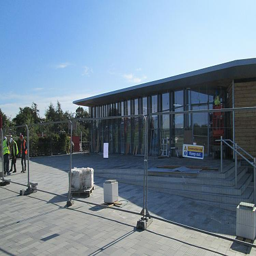
a smart new building to house shops at tourist attraction